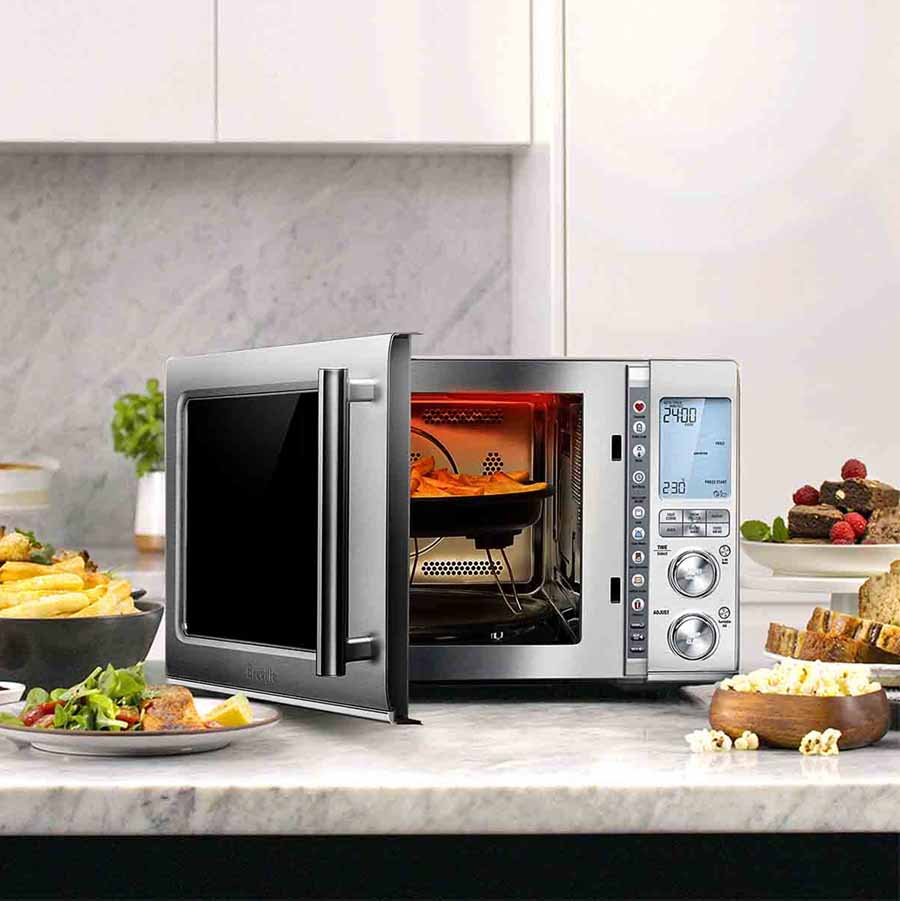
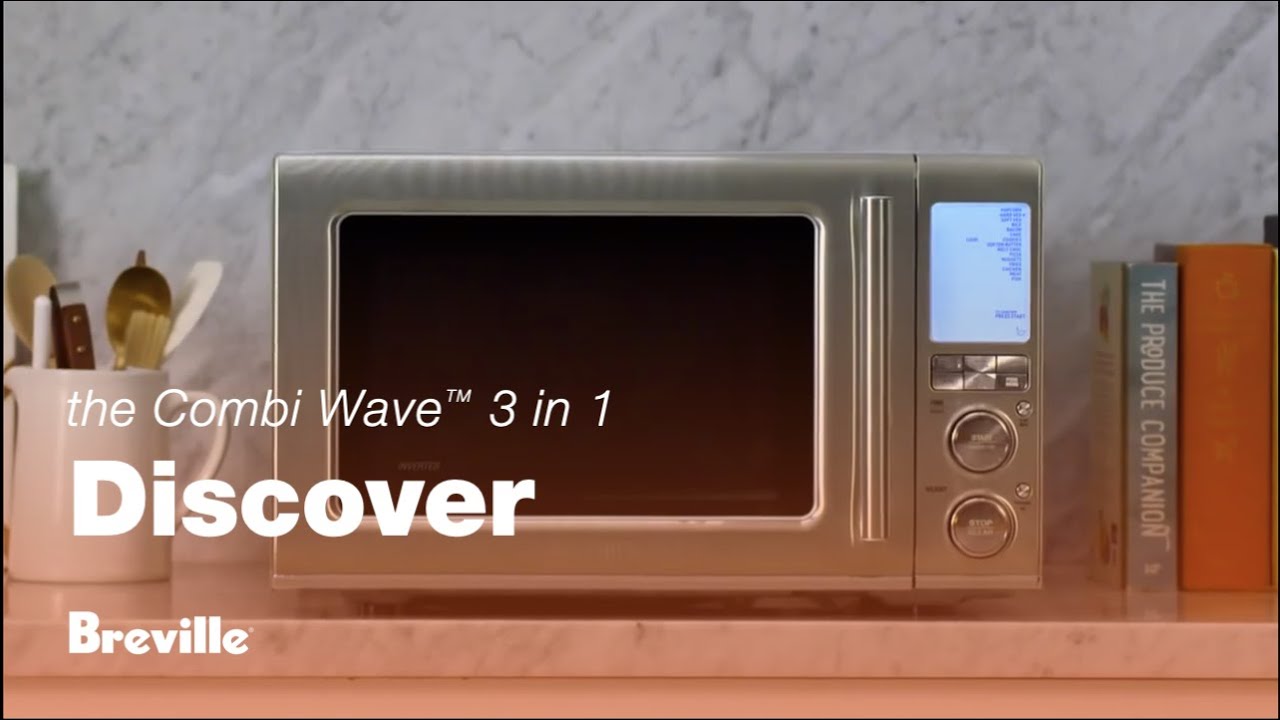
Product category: misc
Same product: yes